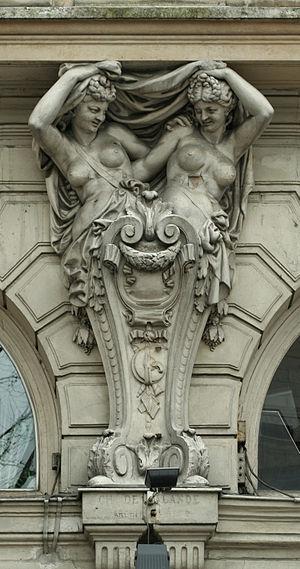
Caryatides du théâtre de la Renaissance, Paris. This &#32
Albert-Ernest Carrier de Belleuse dit Carrier-Belleuse, né à Anizy-le-Château le 12 juin 1824 et mort à Sèvres le 3 juin 1887, est un sculpteur français.